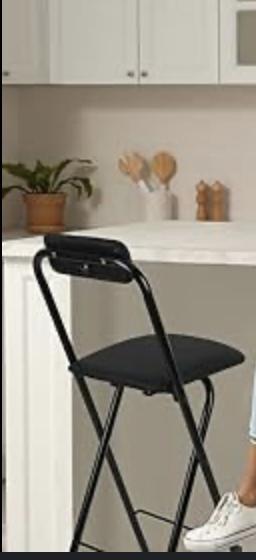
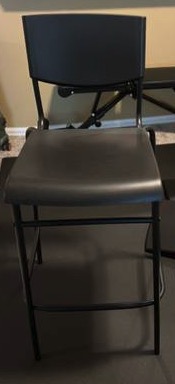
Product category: stool
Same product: no